The Old Engine Shed, Portland

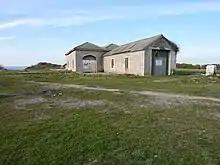
The Old Engine Shed

The Old Engine Shed is a disused 19th-century shed, once used to house locomotives serving the Admiralty Quarries. The shed overlooks East Weares and is located near The Grove village area, on the Isle of Portland, Dorset. It has been a Listed Grade II building since 2001, with English Heritage recording that it is unusual for locomotive sheds from this period to survive in so unaltered a state.